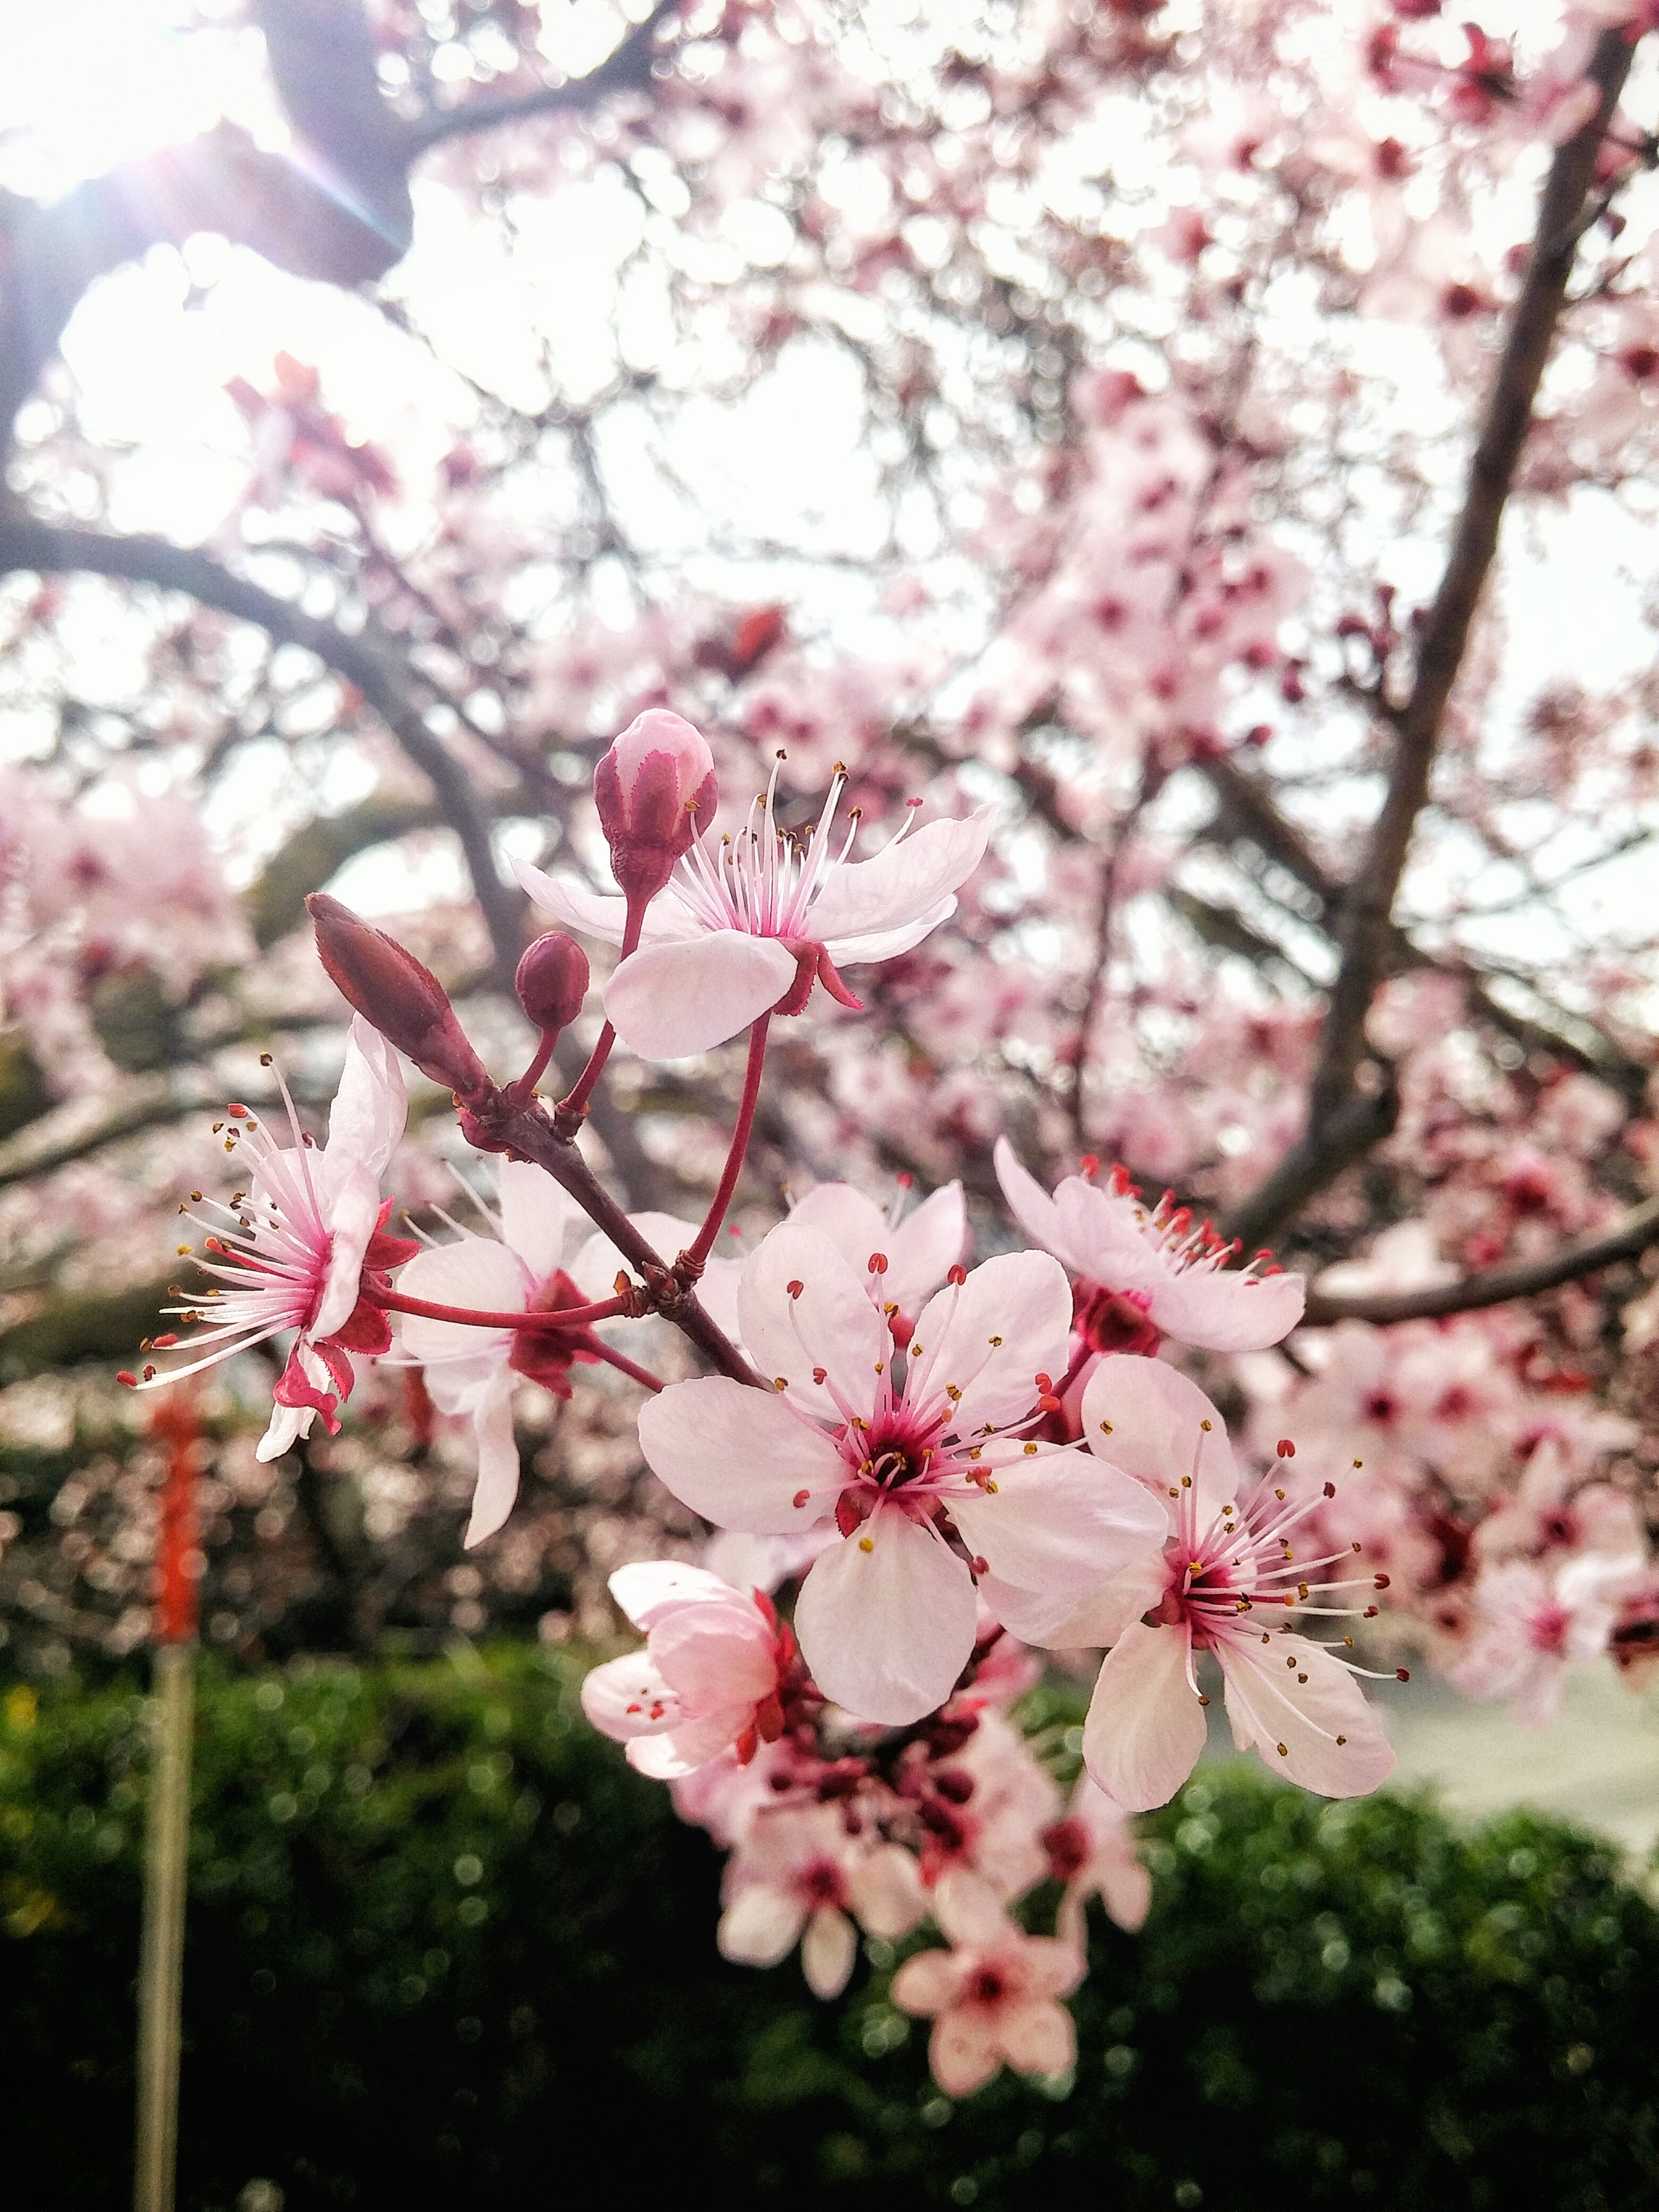
branch, blossom, plant, flower, petal, spring, produce, botany, pink, flora, cherry blossom, flowering plant, land plant